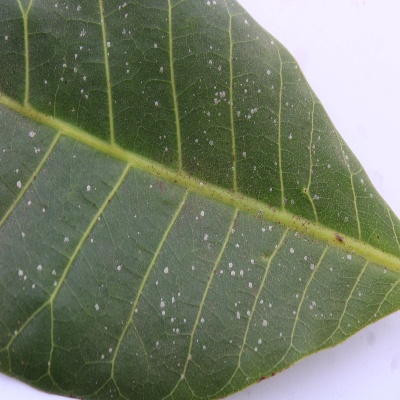
Crop: Cashew
Condition: red rust